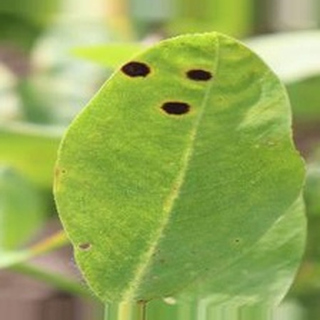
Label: groundnut_late_leaf_spot